Ocean Grove, New Jersey

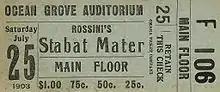
Ticket to Rossini's "Stabat Mater", performed in 1903

Since 1980, the Auditorium has hosted an annual memorial service for New Jersey law enforcement officers killed in the line of duty. The service includes a full honor guard, bagpipe procession, and singing by state high school choirs (Princeton High School and both West Windsor-Plainsboro High School choirs have performed in the past). Police, soldiers, National Guardsmen, executive-level officials, and the governor typically attend.